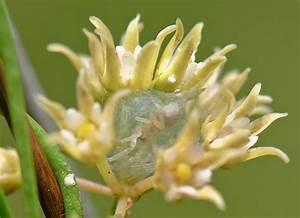
Label: ragno